Gebhard Truchsess von Waldburg

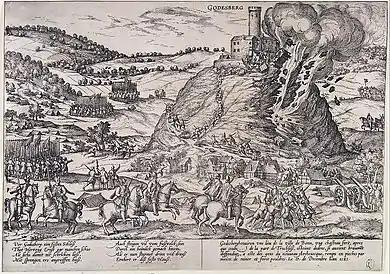
Destruction of the fortress above the village of Godesberg during the Cologne War 1583; the walls were breached by mines, and most of the defenders were put to death. Engraved by Franss Hogenberg, a Dutch engraver and artist of the 16th century.

Gebhard's conversion and marriage were exceptionally costly, in terms of lives and property, and historians have made no actual estimate of its actual cost, although 19th century historians tend to criticize him for acting rashly. Perhaps its greater cost, however, lay in the impact his actions had on Protestantism and Catholicism in the northern territories of the German states. Although fighting continued until 1589, by early 1588, Ernst controlled most of the Electorate. Gebhard's defeat was a serious blow to Protestantism in northern Germany, and marks a critical stage in the history of the Reformation. Bavarian Jesuits went to the Electoral territories to bring the population back to Catholicism, a process rife with violence and coercion. Gebhard also opened the doors for Spanish incursions into the Rhineland; blocked from water access to the rebellious Dutch, Spanish military commanders sought a land route to the Dutch Provinces and by providing troop support for Ernst, they established valuable bridgeheads in the Rhine valley. Finally, the Cologne War marks the beginning of the "internationalization" of the German religious question, which was not resolved until 1650, after the disasters of the Thirty Years Wars.